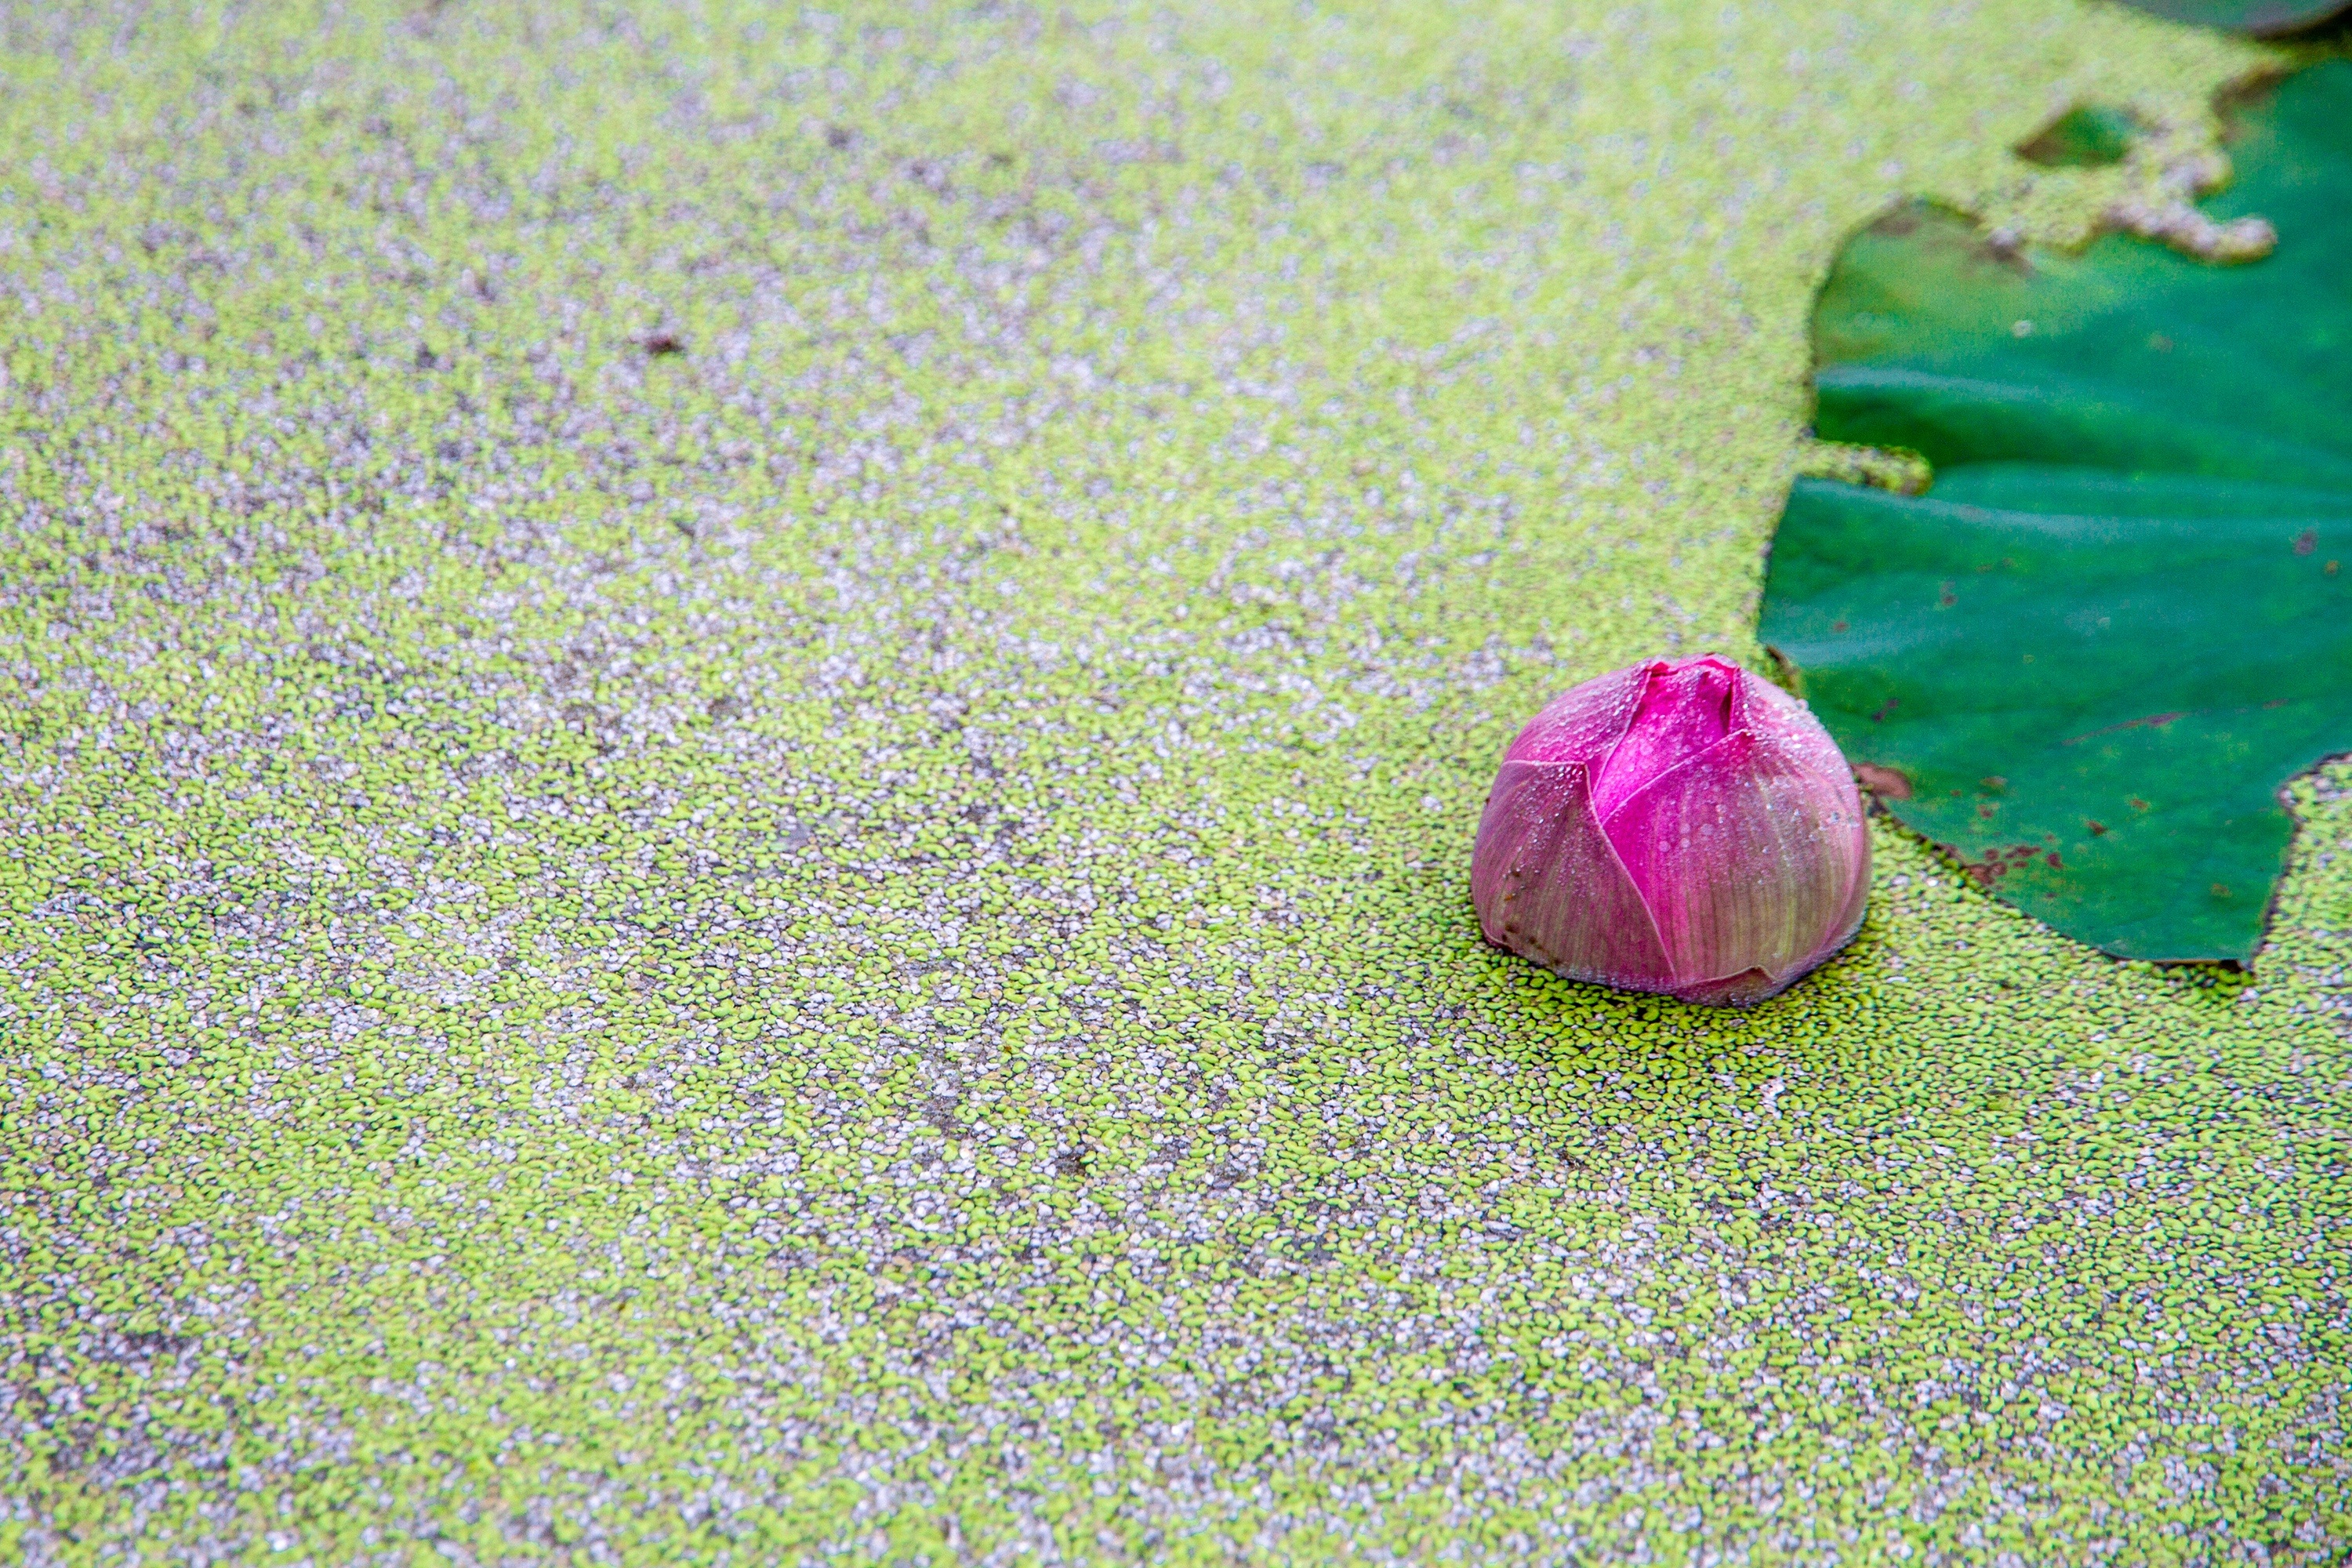
nature, grass, blossom, plant, lawn, meadow, leaf, flower, petal, green, soil, pink, flora, wildflower, flowers, lotus, lotus leaf, macro photography, flowering plant, nae, grass family, land plant